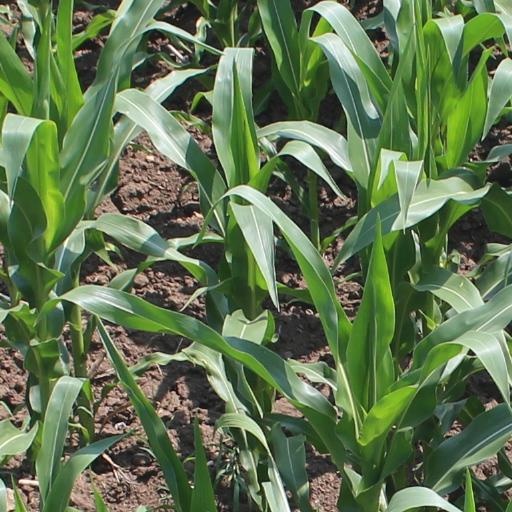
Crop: maize; corn